Reading, Pennsylvania

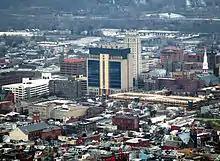
Downtown Reading in April 2011

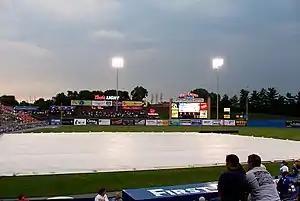
FirstEnergy Stadium, the home field of the Reading Fightin Phils, the Double-A affiliate of the Philadelphia Phillies, in 2006

The city's cultural institutions include the Reading Symphony Orchestra and its education project the Reading Symphony Youth Orchestra, the Reading Choral Society, , Berks Sinfonietta Chamber Orchestra, Vox Philia Chamber Choir, the GoggleWorks Art Gallery, the Reading Public Museum and the Historical Society of Berks County.